Phoenix metropolitan area

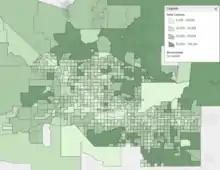
Median Household Income across metro Phoenix; the darker the green, the higher the income.

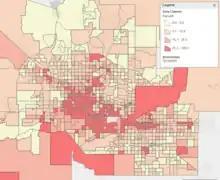
Percent of people living in poverty across Metro Phoenix; the darker the red, the higher the concentration of poverty

As of the 2010 census, there were 4,192,887 people, 1,537,137 households, and 1,024,971 families residing within the MSA. The racial makeup of the MSA was 73.0% White (58.7% White Non-Hispanic), 5.0% Black, 3.3% Asian, 2.4% Native American or Alaska Native (virtually all Native American) and 16.2% of other or mixed race. 29.5% were Hispanic of any race.